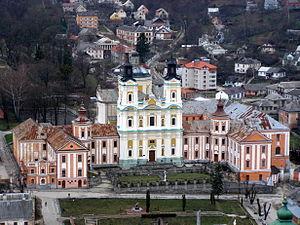
Le lycée de Krzemieniec, aussi appelé l'« Athènes de Volhynie », est un établissement scolaire polonais prestigieux à Krzemieniec, qui exista entre 1805 et 1831, puis de 1922-1939.